Peter Van de Veire

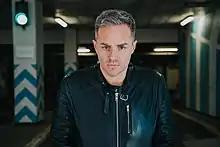
Van de Veire in 2019

Peter Van de Veire (born 1 December 1971) is a well-known radio personality in Flanders.